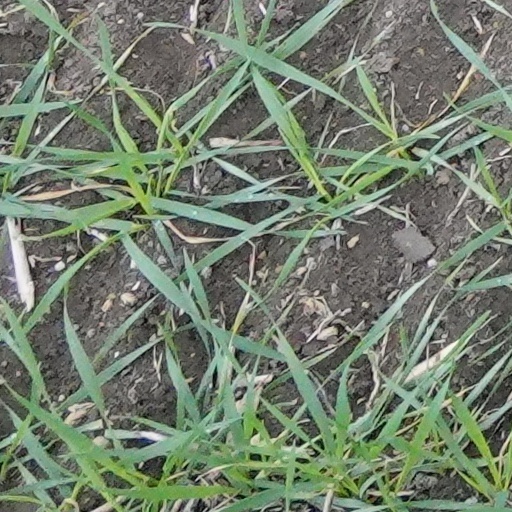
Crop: wheat